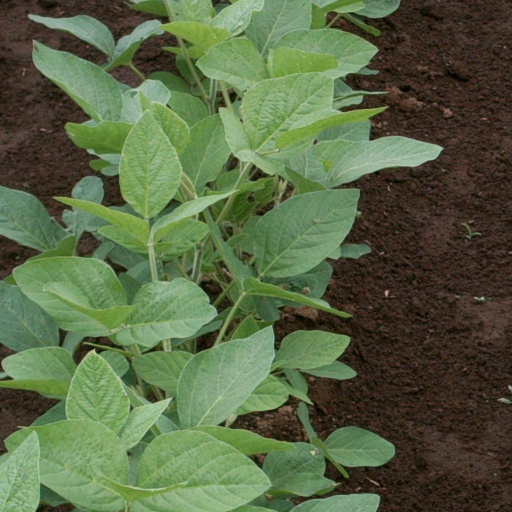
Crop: soybean